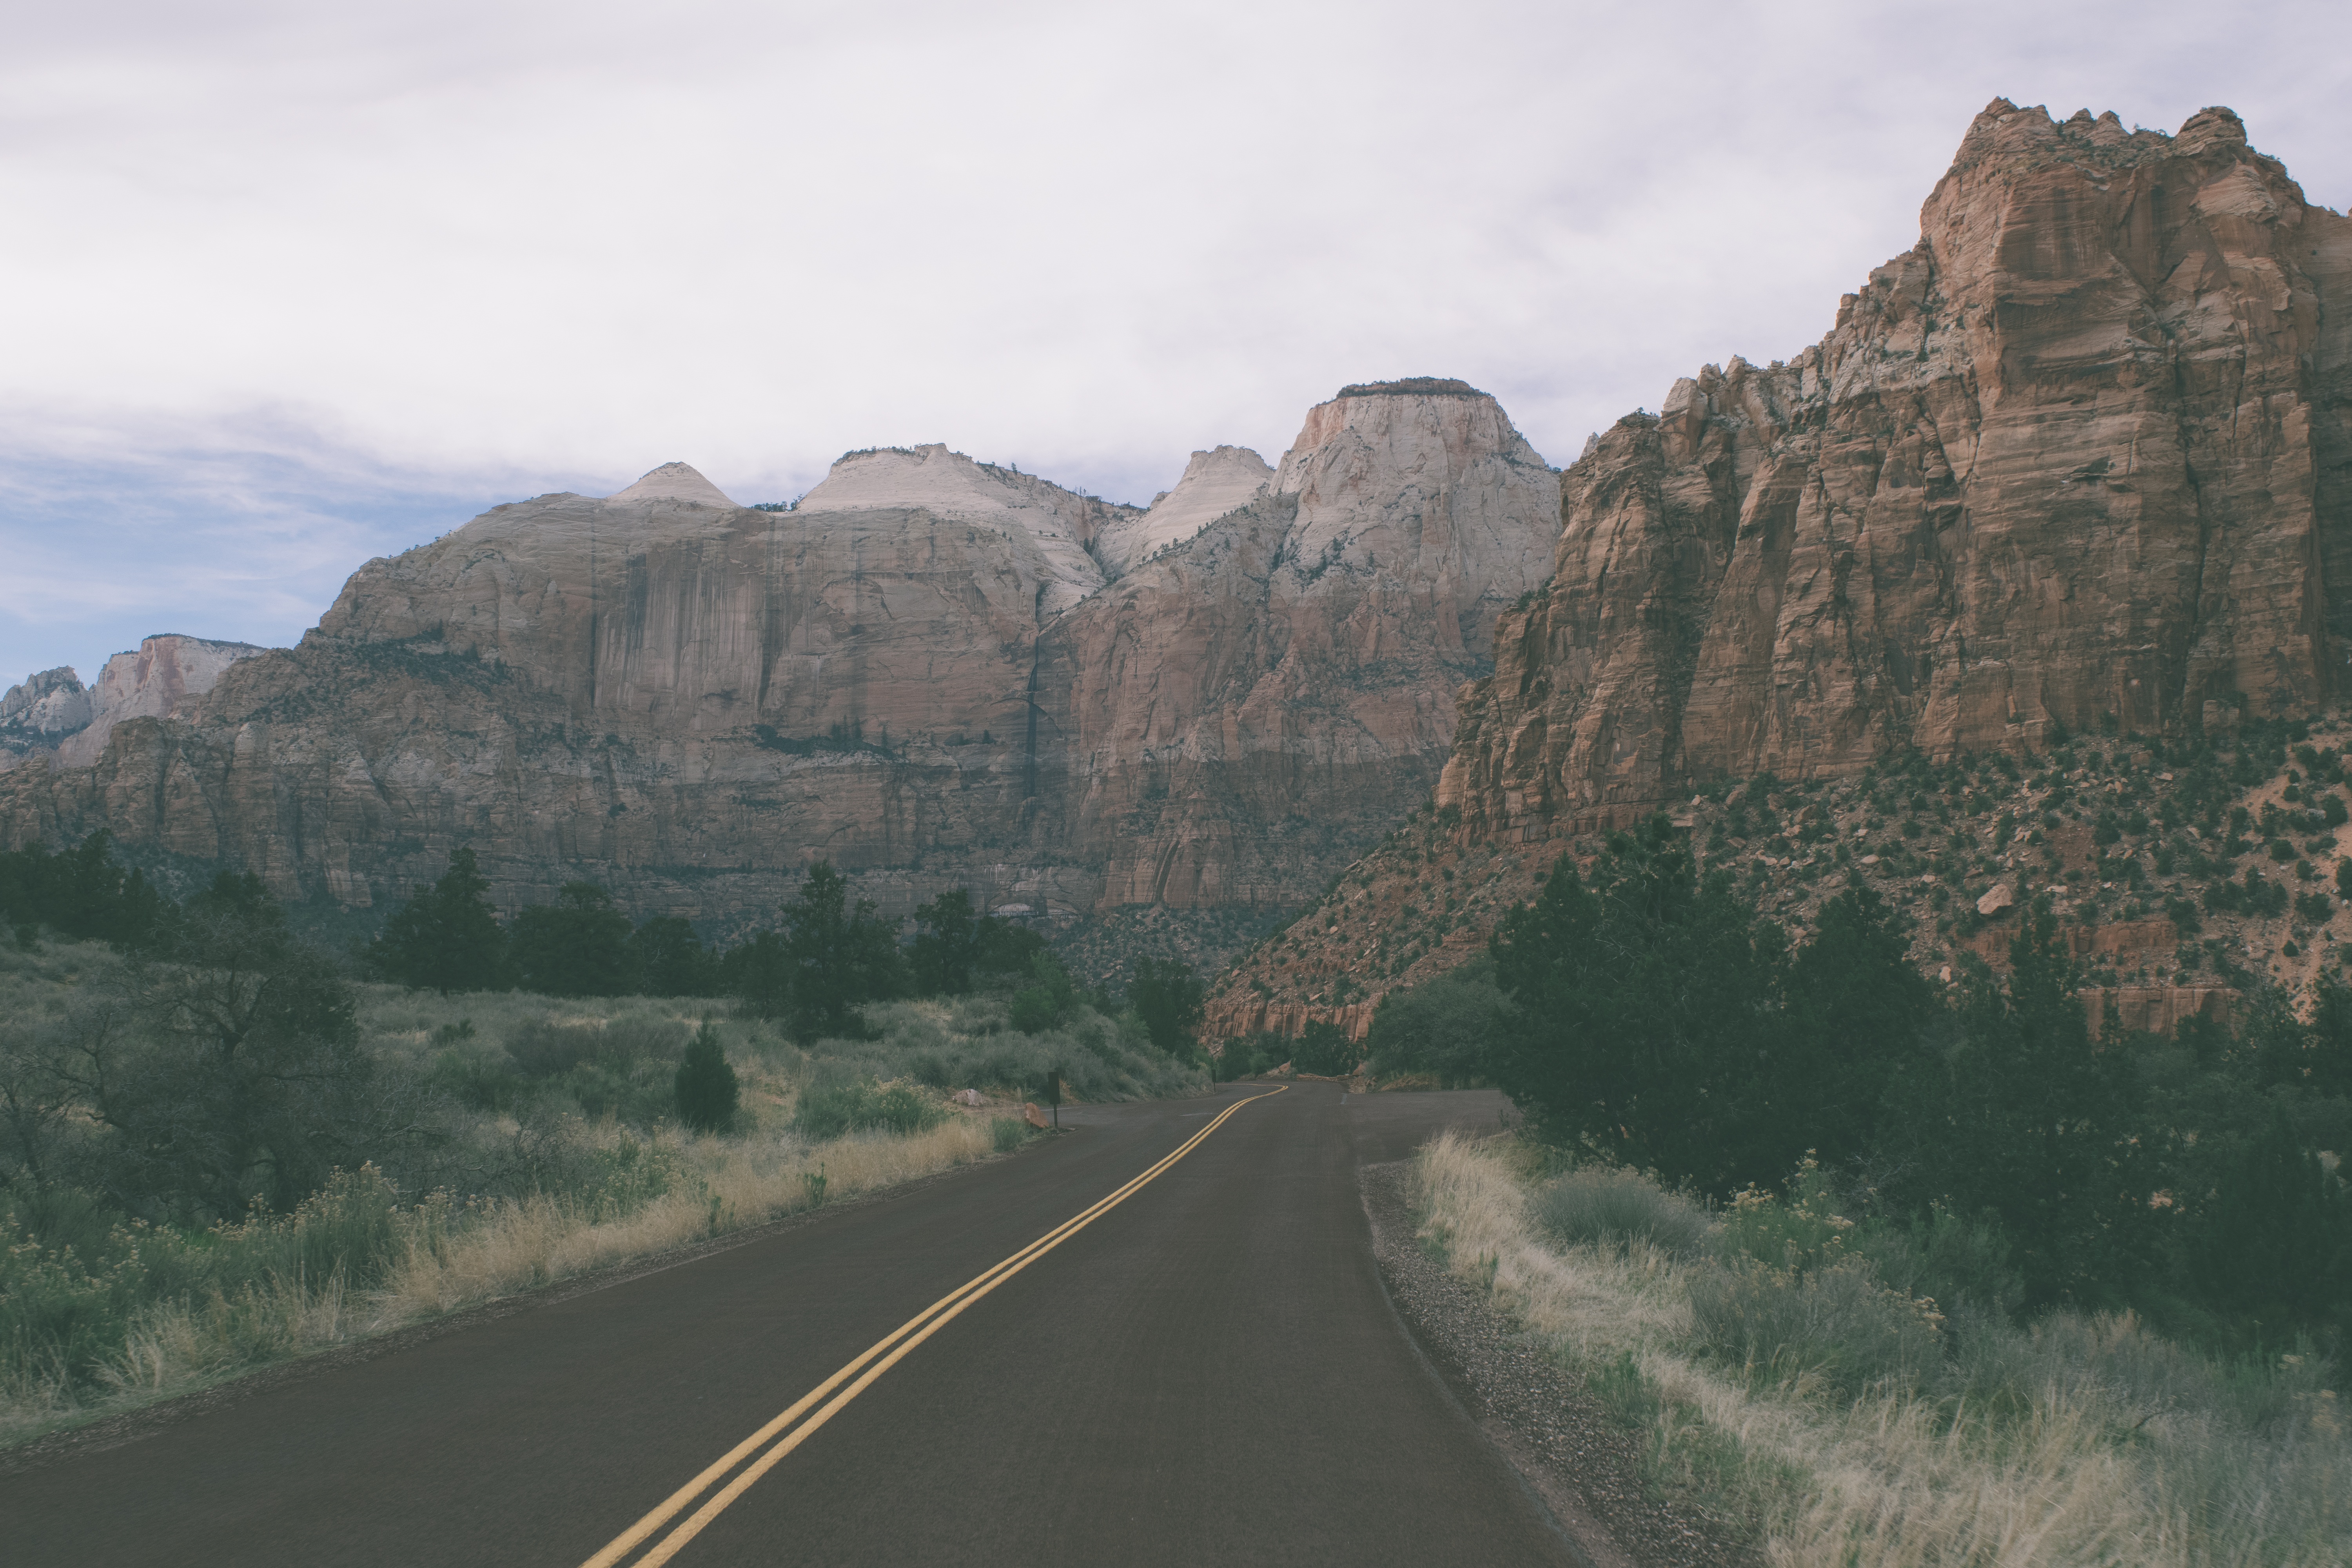
landscape, nature, mountain, road, street, hill, highway, valley, mountain range, asphalt, narrow, travel, formation, cliff, roadtrip, steep, terrain, road trip, rocks, geology, roadside, vegetation, infrastructure, cliffs, badlands, vertical, landform, mountain pass, geographical feature, atmospheric phenomenon, mountainous landforms